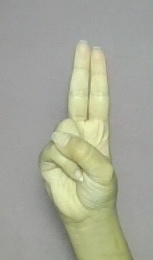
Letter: taa